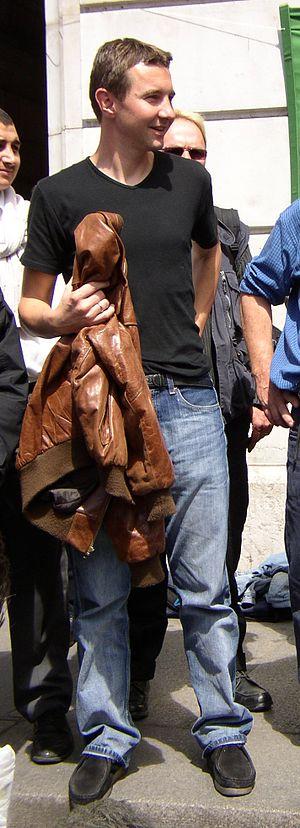
Olivier Besancenot [ɔlivje bəzɑ̃sno], né le 18 avril 1974 à Levallois-Perret, est un homme politique français d'extrême gauche.